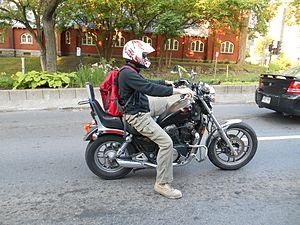
Honda VT 750, église Saint Stephens, avenue Atwater, Montréal